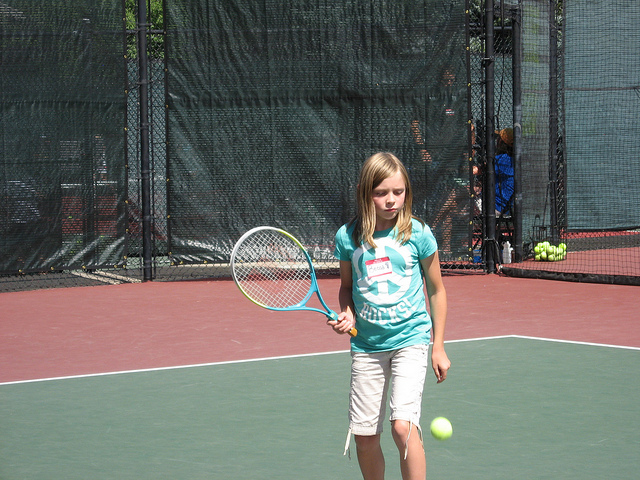
đứa trẻ đang cầm vợt đánh tennis trên sân